DaVinci International Film Festival

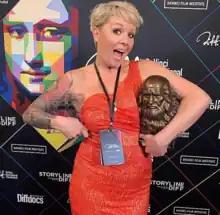

FilmAfrica is a new initiative from the DaVinci International Film Festival, partnering with Swahili Village Group. Launching at the seventh edition in October 2025 in Los Angeles, California, FilmAfrica will promote African cinema and filmmakers.